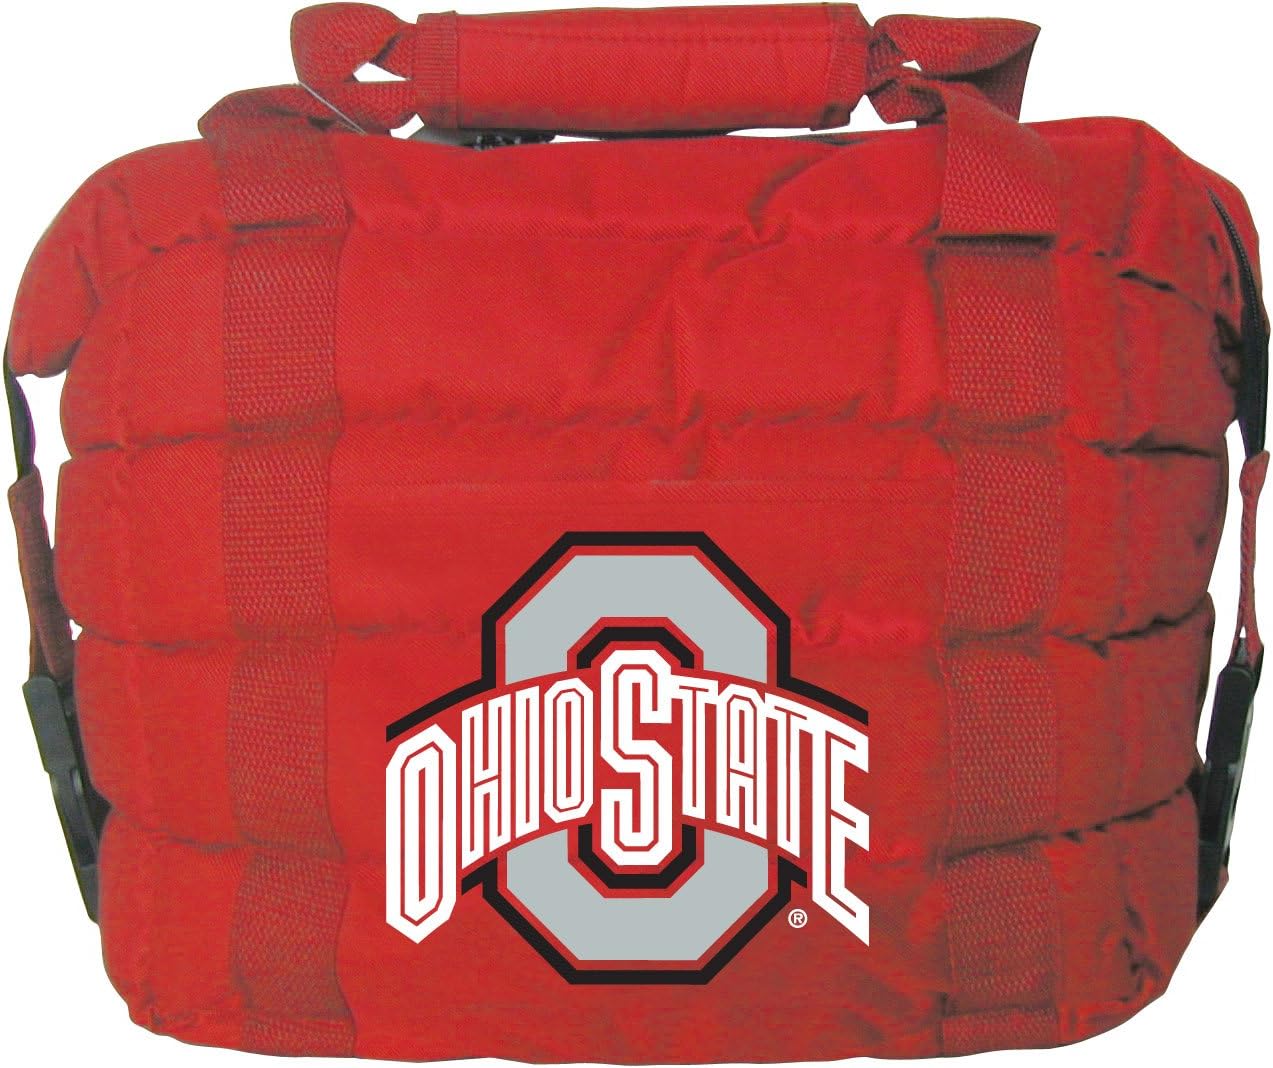
Rivalry Ohio State Sports Team Logo Tailgate Camping Outdoor Travel Cooler Tote Bag
Category: Sports & Outdoors
This great little soft side cooler bag will hold a 12 pack of cans plus ice. The outside is 600 denier polyester and the inside is a one piece lead free PEVA liner. Insulated to keep beverages cold. Will not leak or sweat.
Features: polyester | Imported | Holds 12 Pack with ice | 1 piece PEVA liner | Convenient front pocket | Size is 12" x 12" x 7"